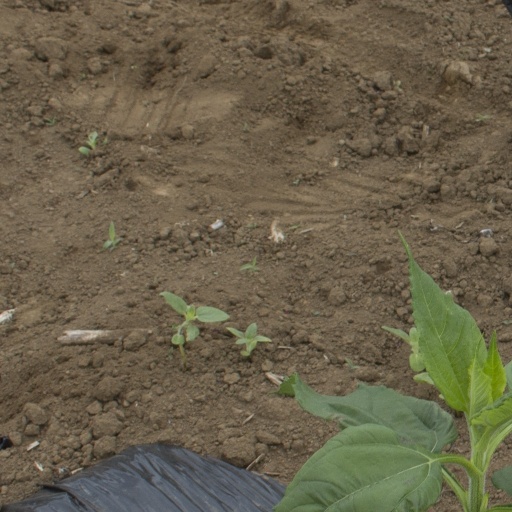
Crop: Jerusalem artichoke